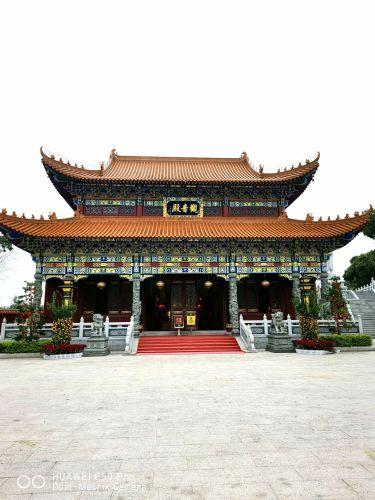
地标名称：下砂观音庙
所在城市：揭阳市·揭西县